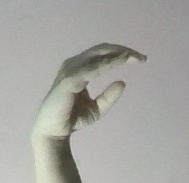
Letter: jeem